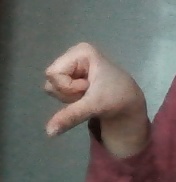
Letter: waw